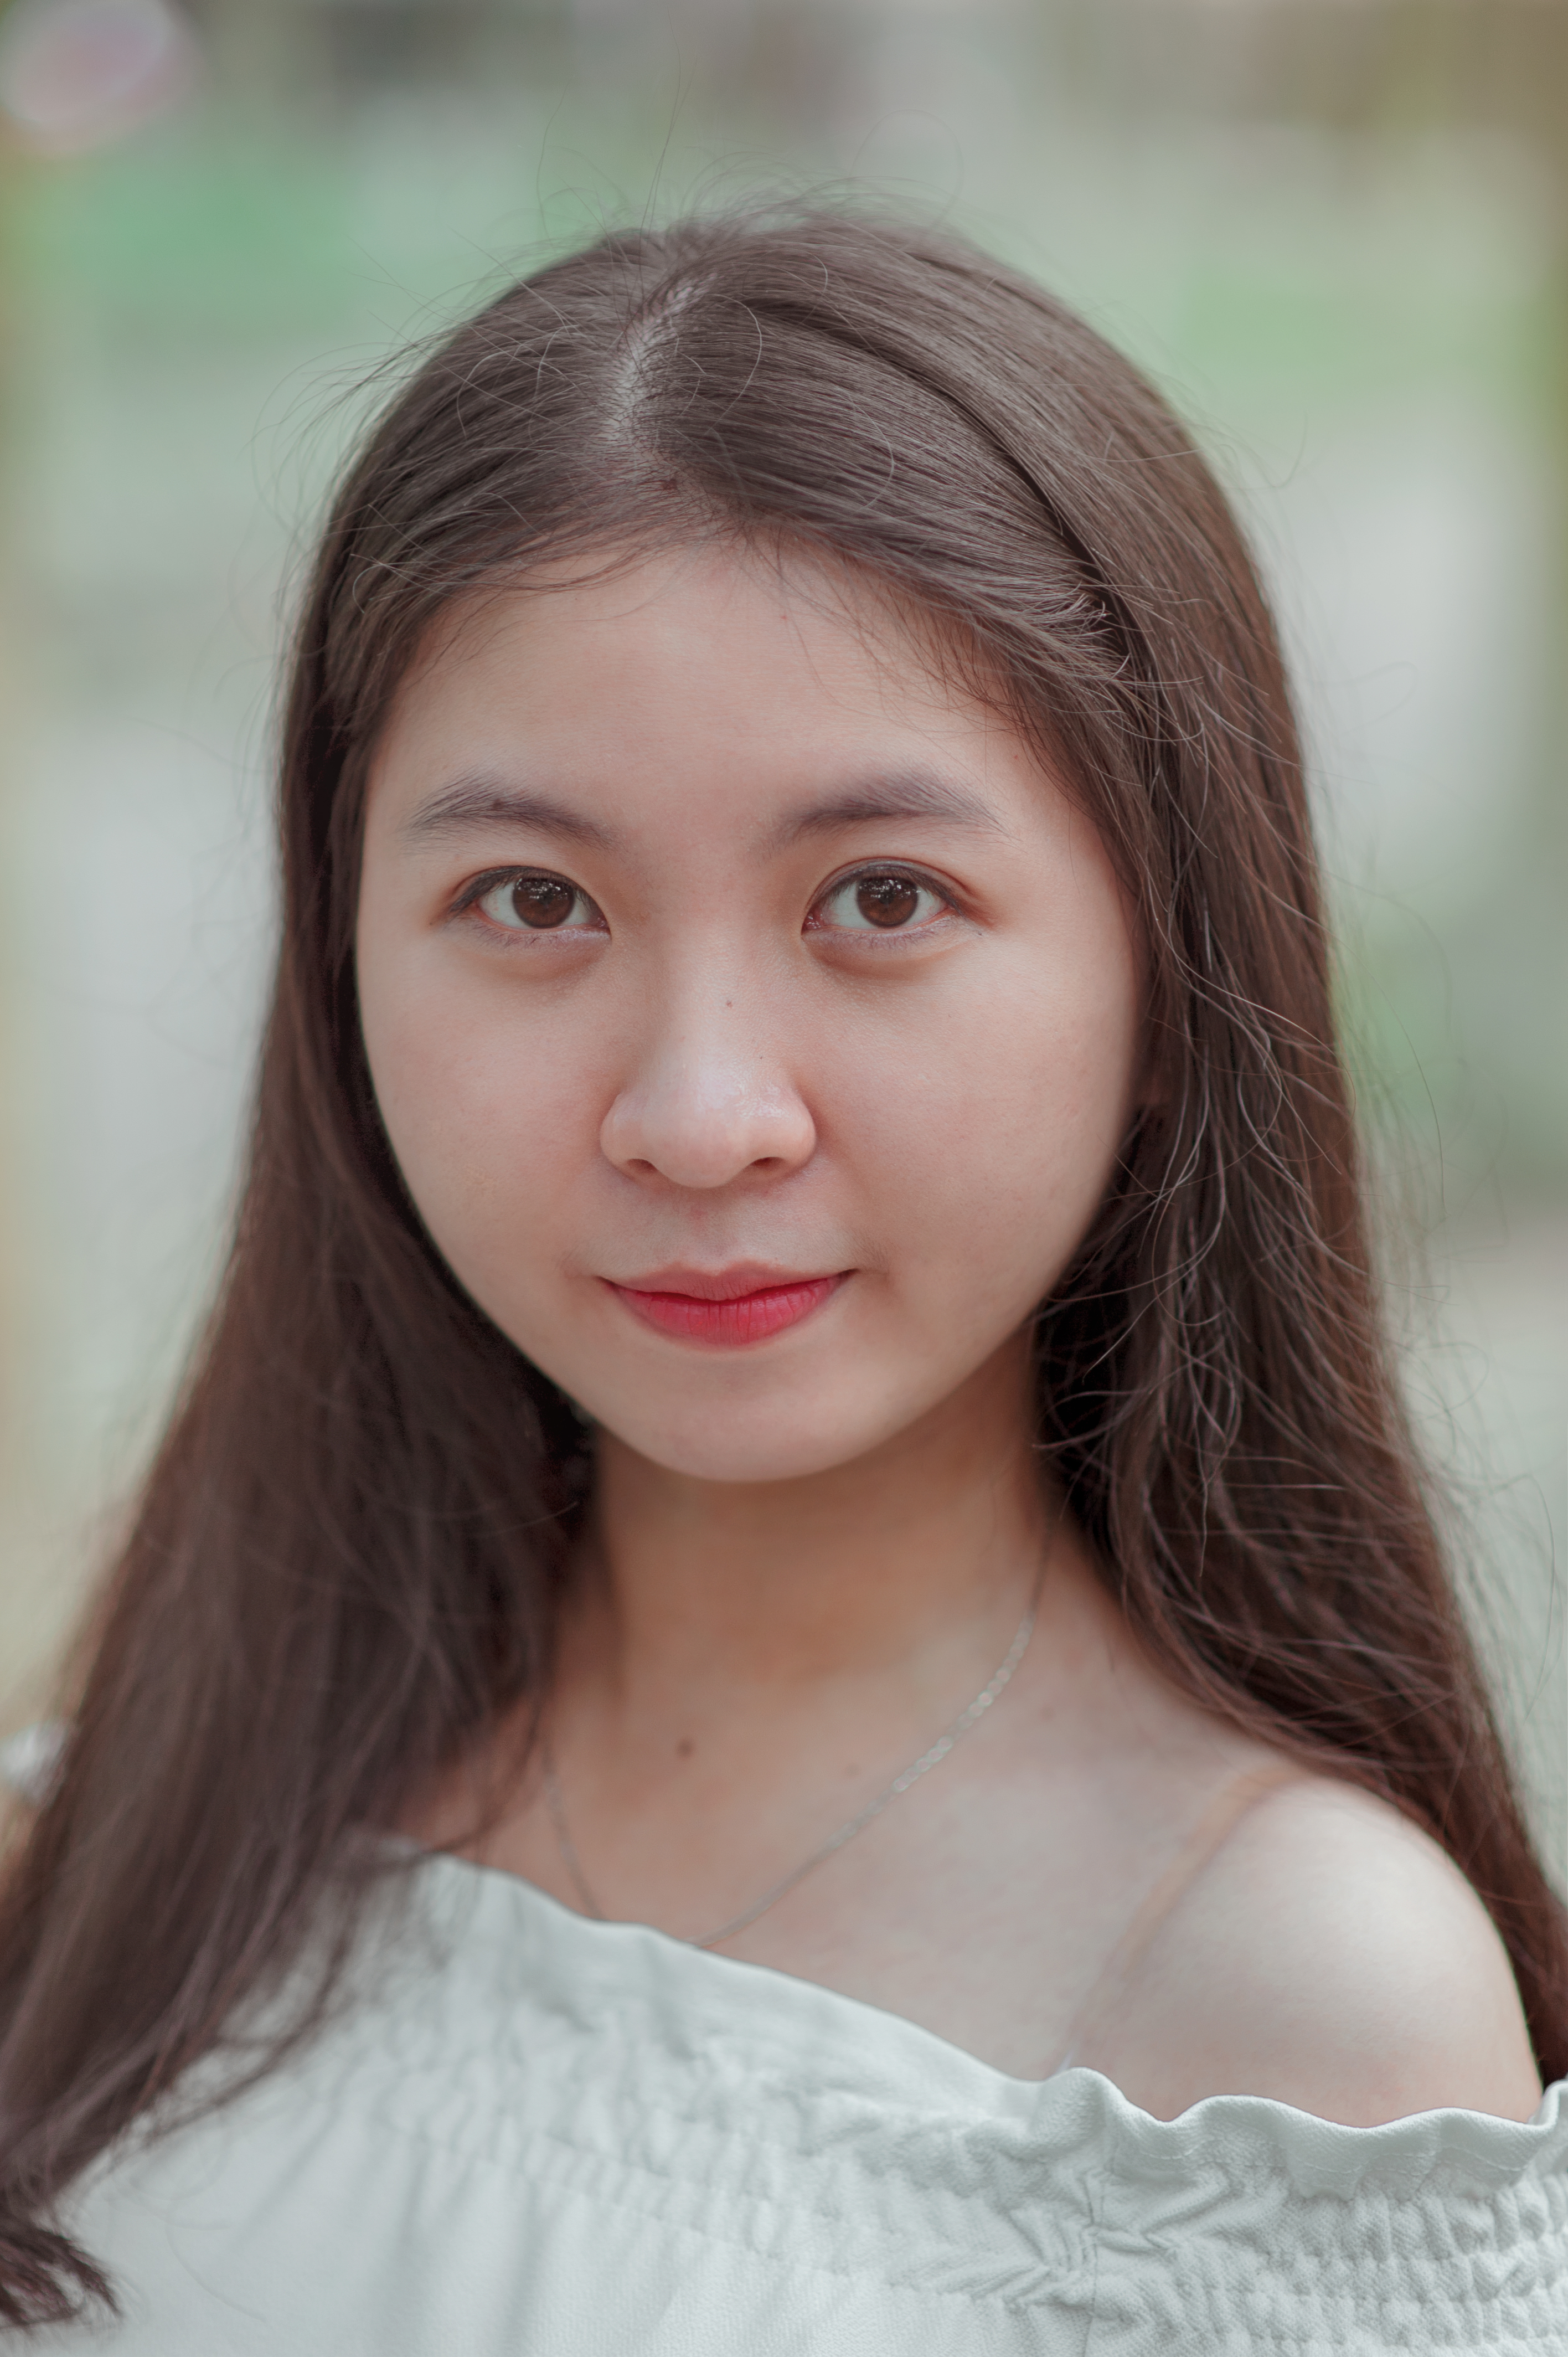
girl, hot sexy, cute, lovely, smile, portrait, fresh, beautiful, beauty, happy, eyes, awesome, love, sunshine, vintage, face, skin, lady, cheek, forehead, eye, child, child model, black hair, long hair, brown hair, portrait photography, child actor, lip